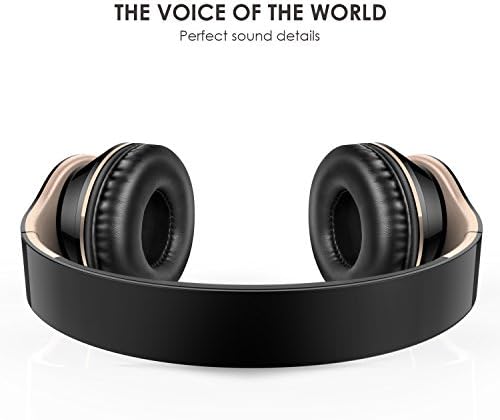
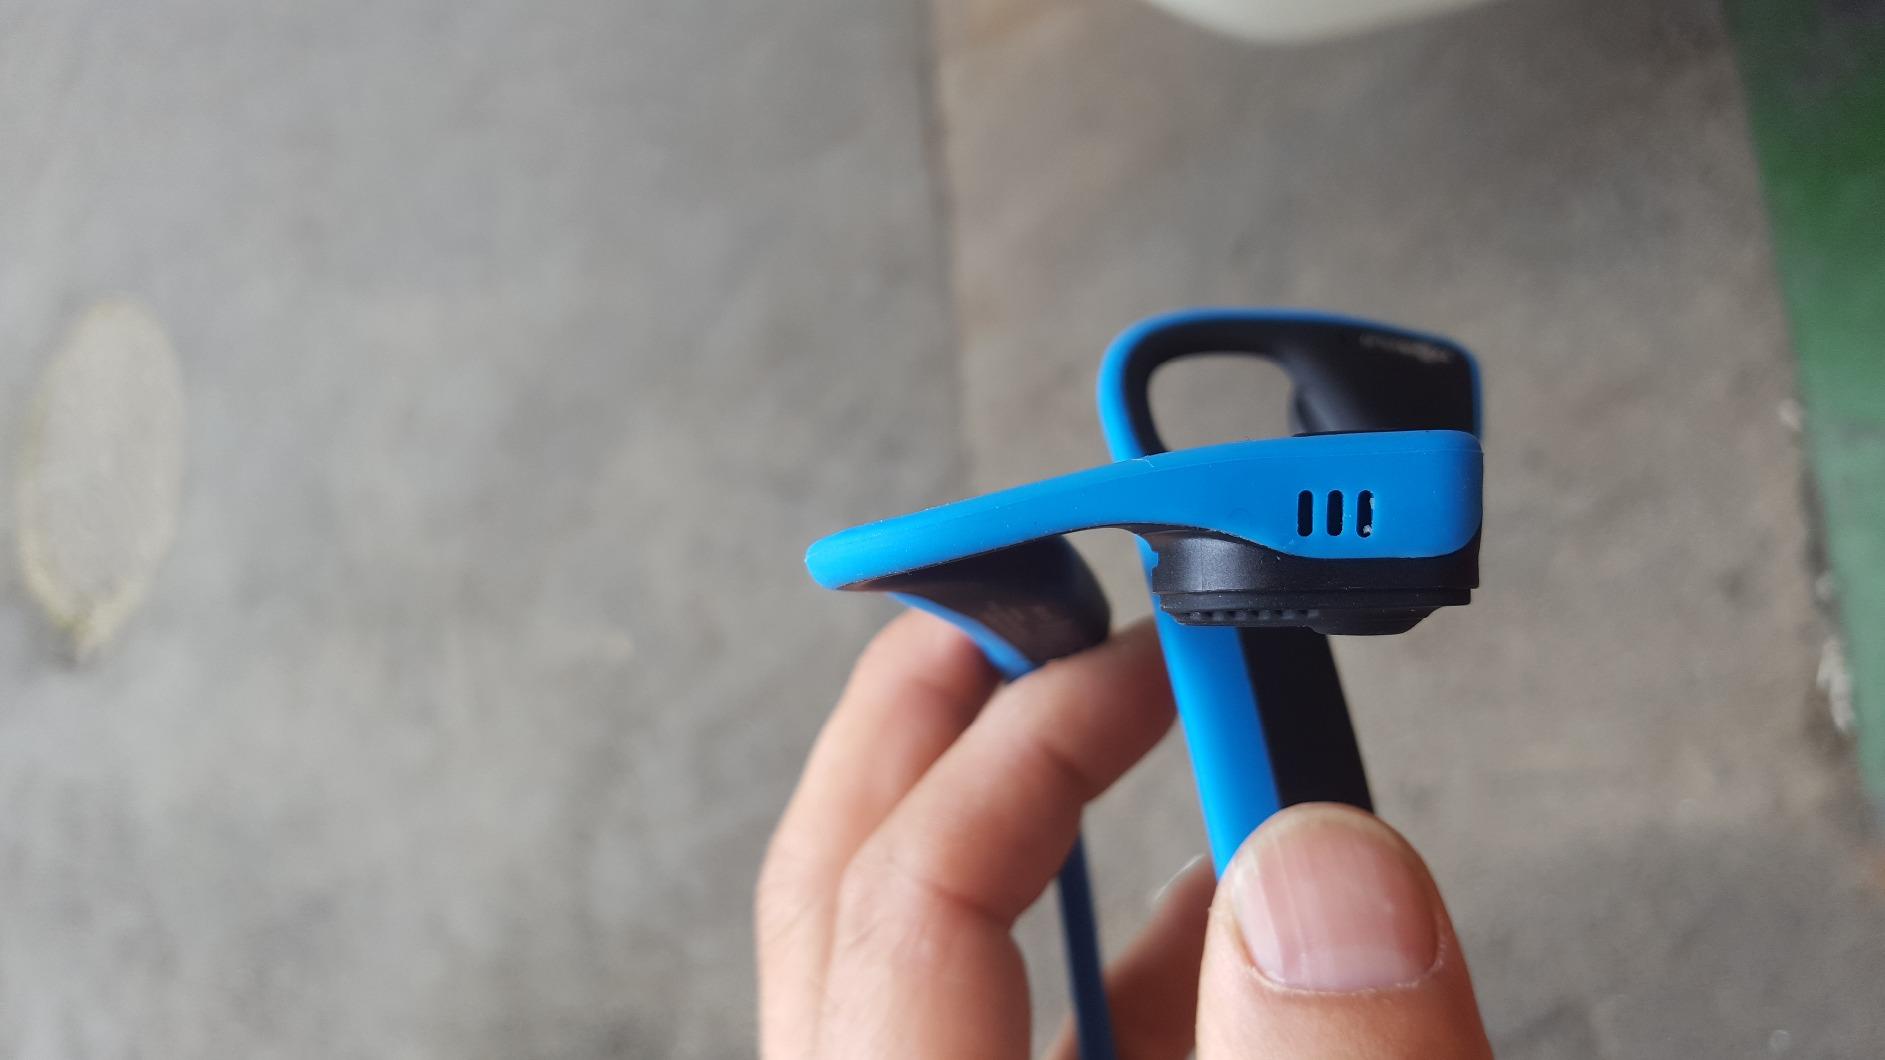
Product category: headphones
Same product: no